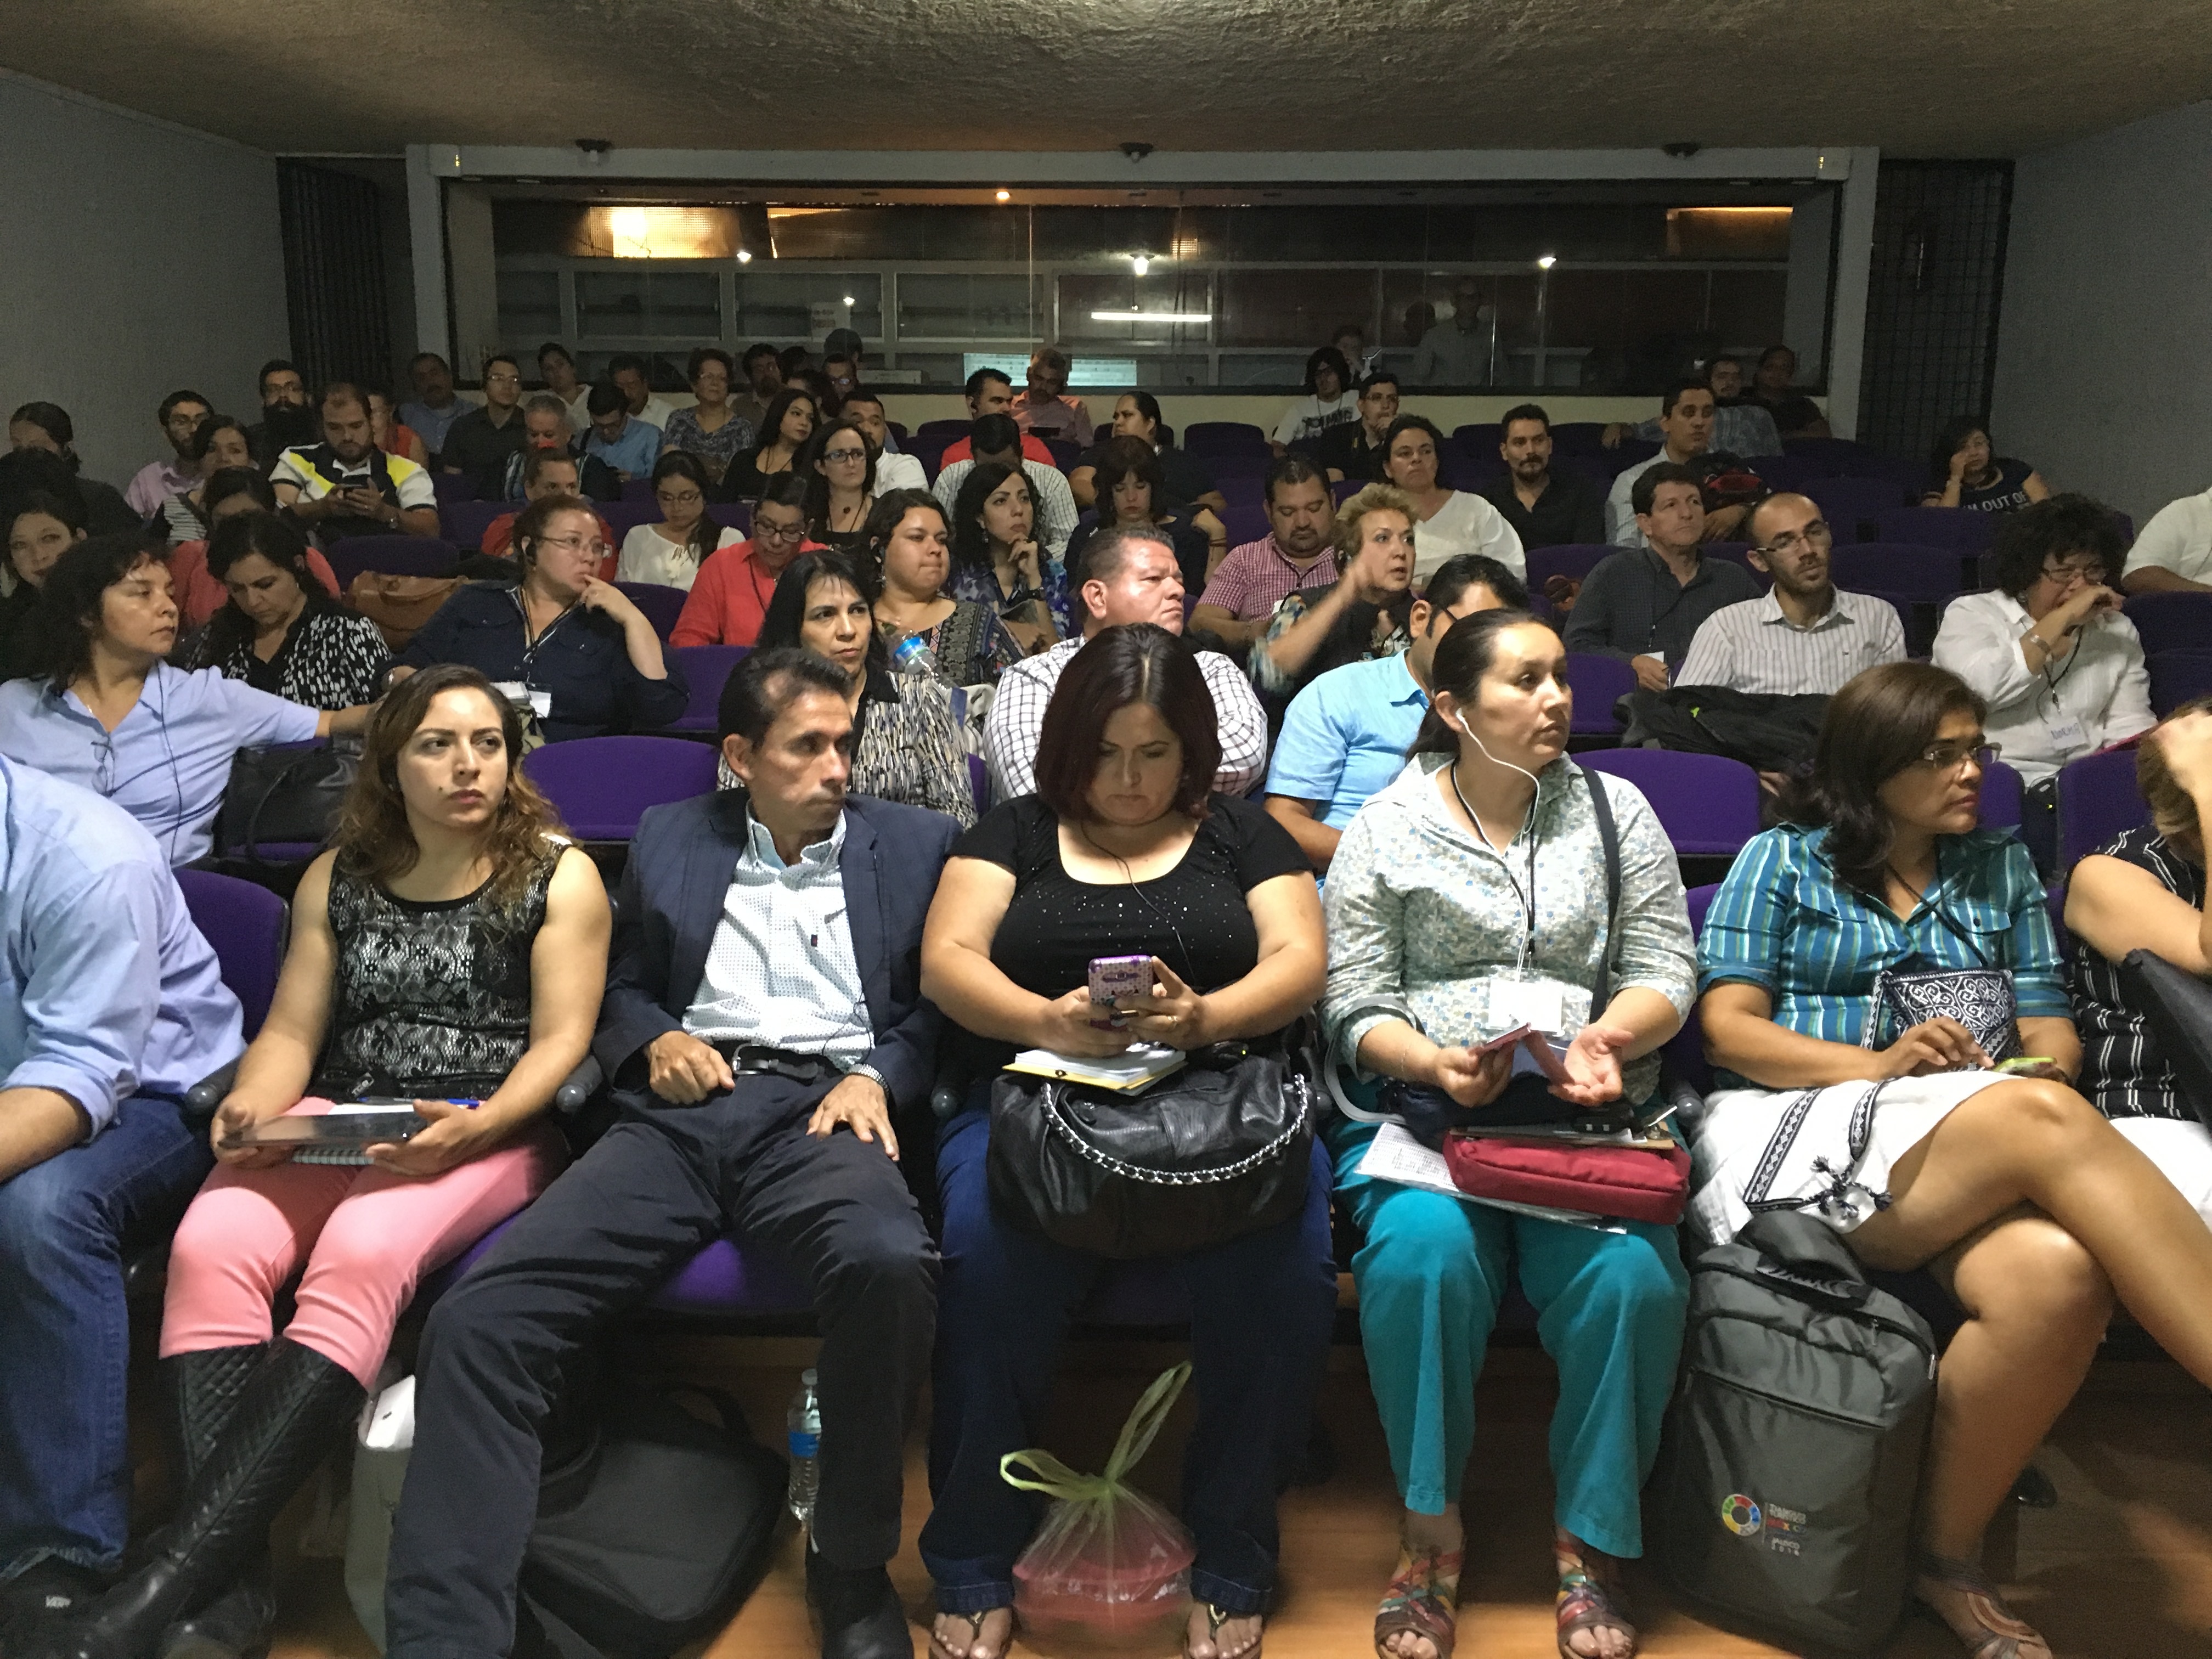
people, audience, youth, community, udgagora, social group